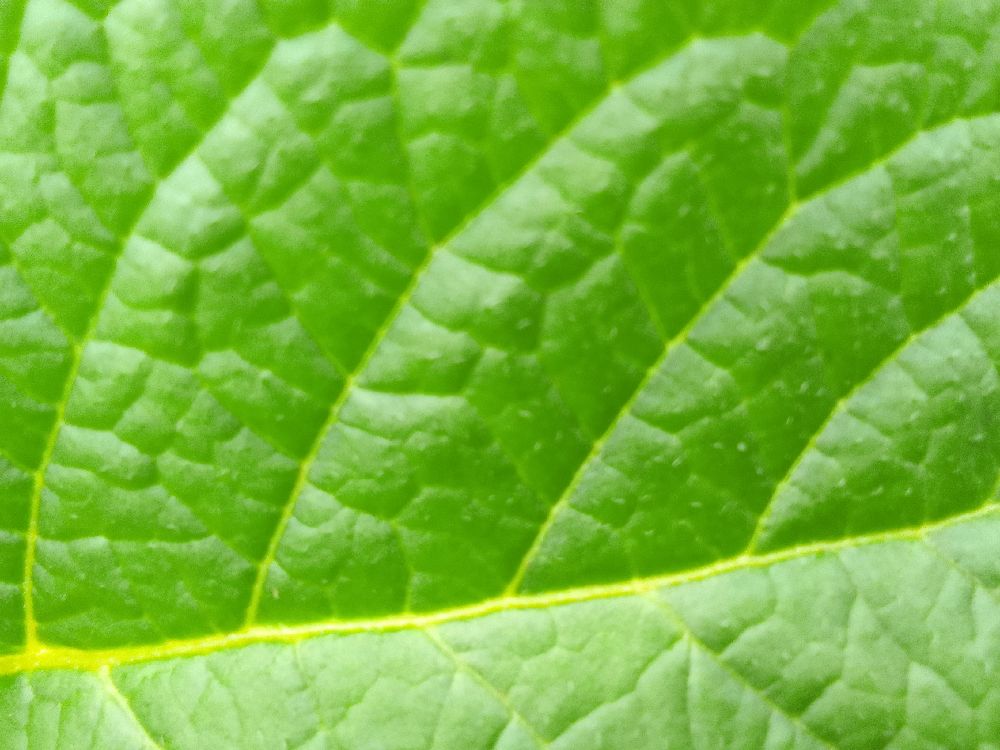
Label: Healthy